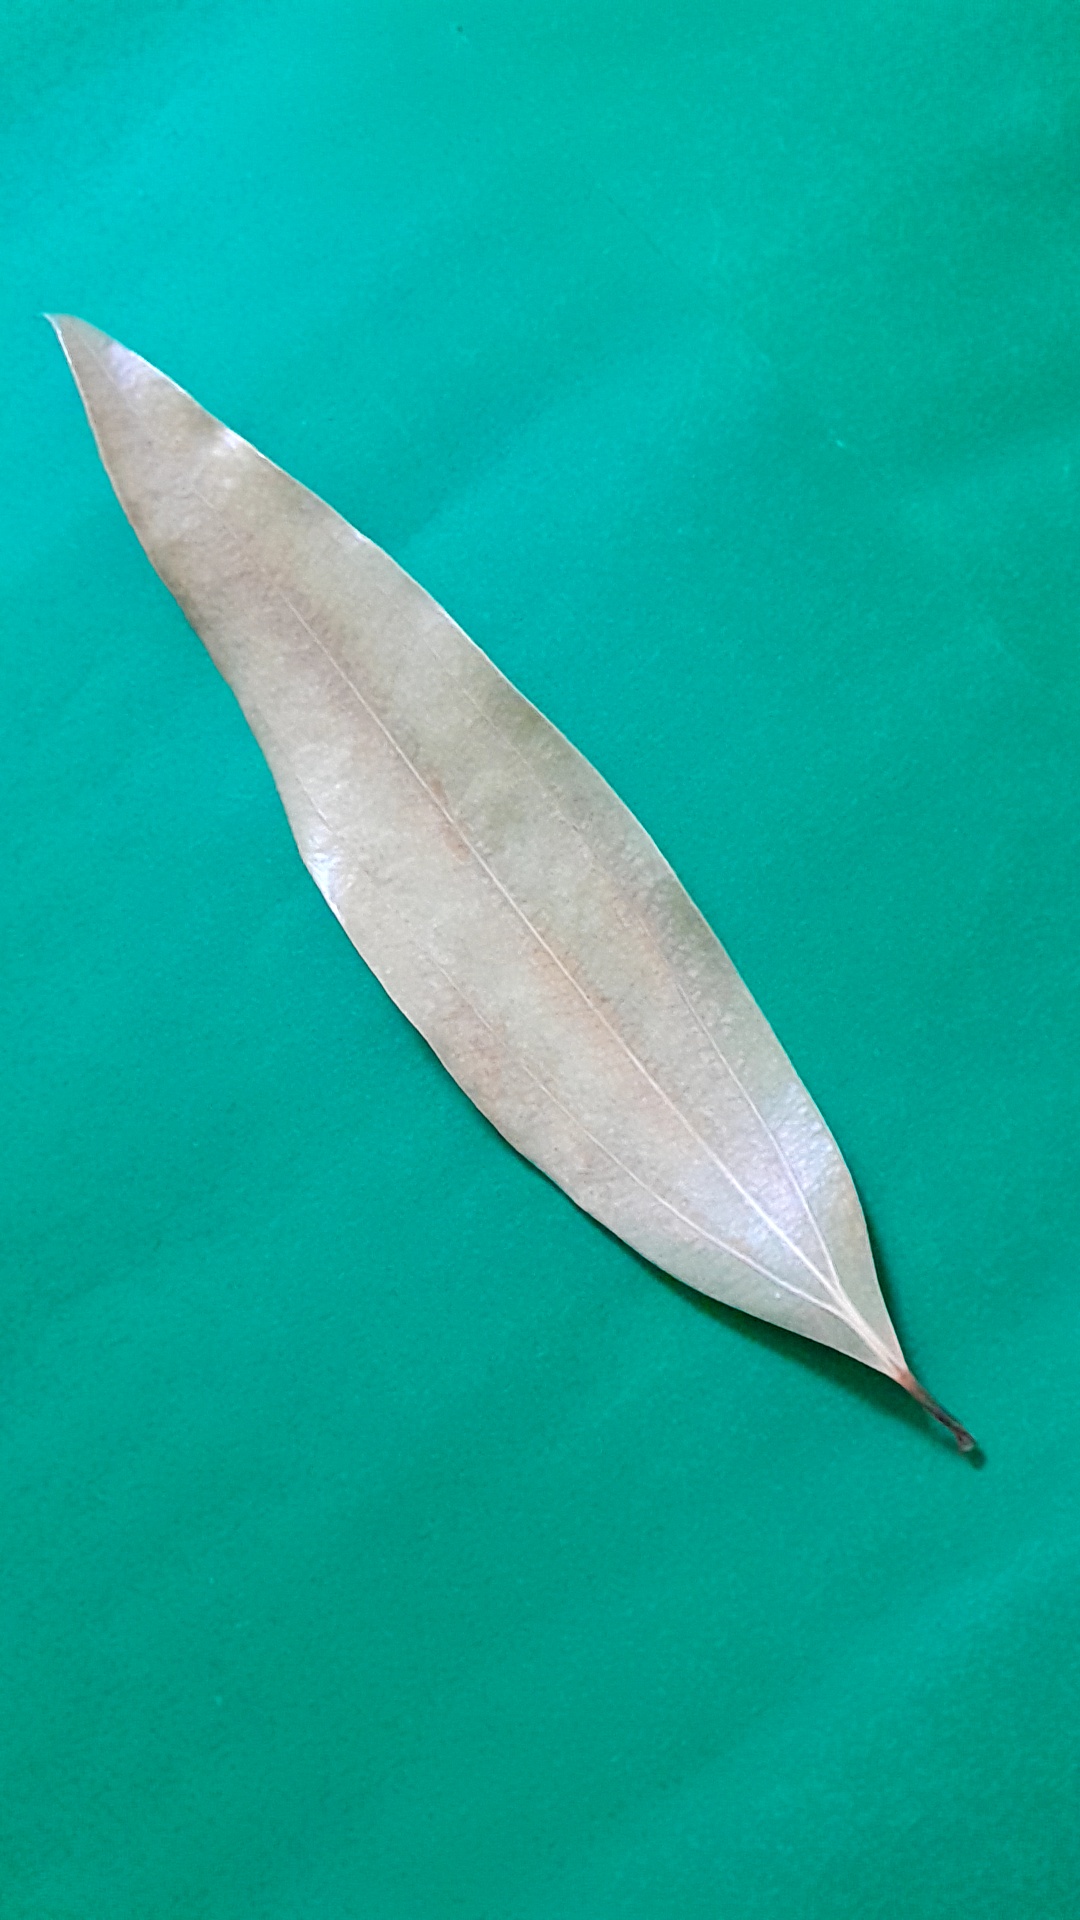
Label: Dry Leaf